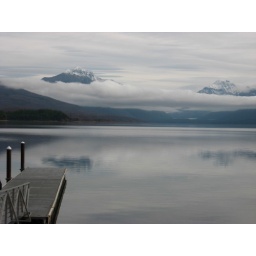
dock lake and mountains near our campsite west side next morninig